Manchester, New Hampshire

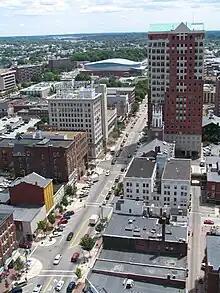
Downtown Manchester looking south along Elm Street

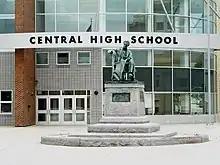
Lincoln statue by John Rogers in front of Central High School, 2005

The city is the center of the Manchester, New Hampshire, New England City and Town Area (NECTA), which had a population of 187,596 as of the 2010 census. As of the 2020 census, the city had a population of 115,644. The Manchester-Nashua metropolitan area, comprising all of Hillsborough County, with a population of 422,937 at the 2020 census, is home to nearly one-third of the population of New Hampshire.